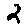
Label: 2